Resistance in the German-occupied Channel Islands

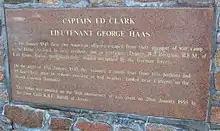
Plaque at Gorey: "Captain Ed Clark, Lieutenant George Haas escaped on 19 January 1945. This tablet was unveiled on the 50th anniversary of this event by Sir Peter Crill KBE, Bailiff of Jersey."

In May 1942, three youngsters, Peter Hassall, Maurice Gould, and Denis Audrain, attempted to escape from Jersey in a boat (Audrain drowned, Hassall and Gould were imprisoned in Germany, where Gould died). Following this escape attempt, restrictions on small boats and watercraft were introduced and after each attempt, further temporary bans and restrictions and penalties were imposed.